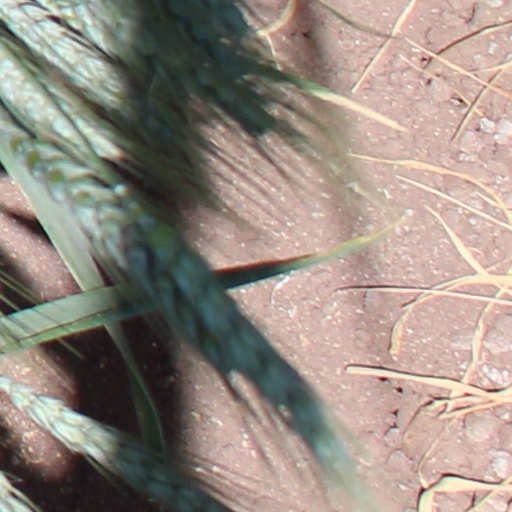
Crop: wheat